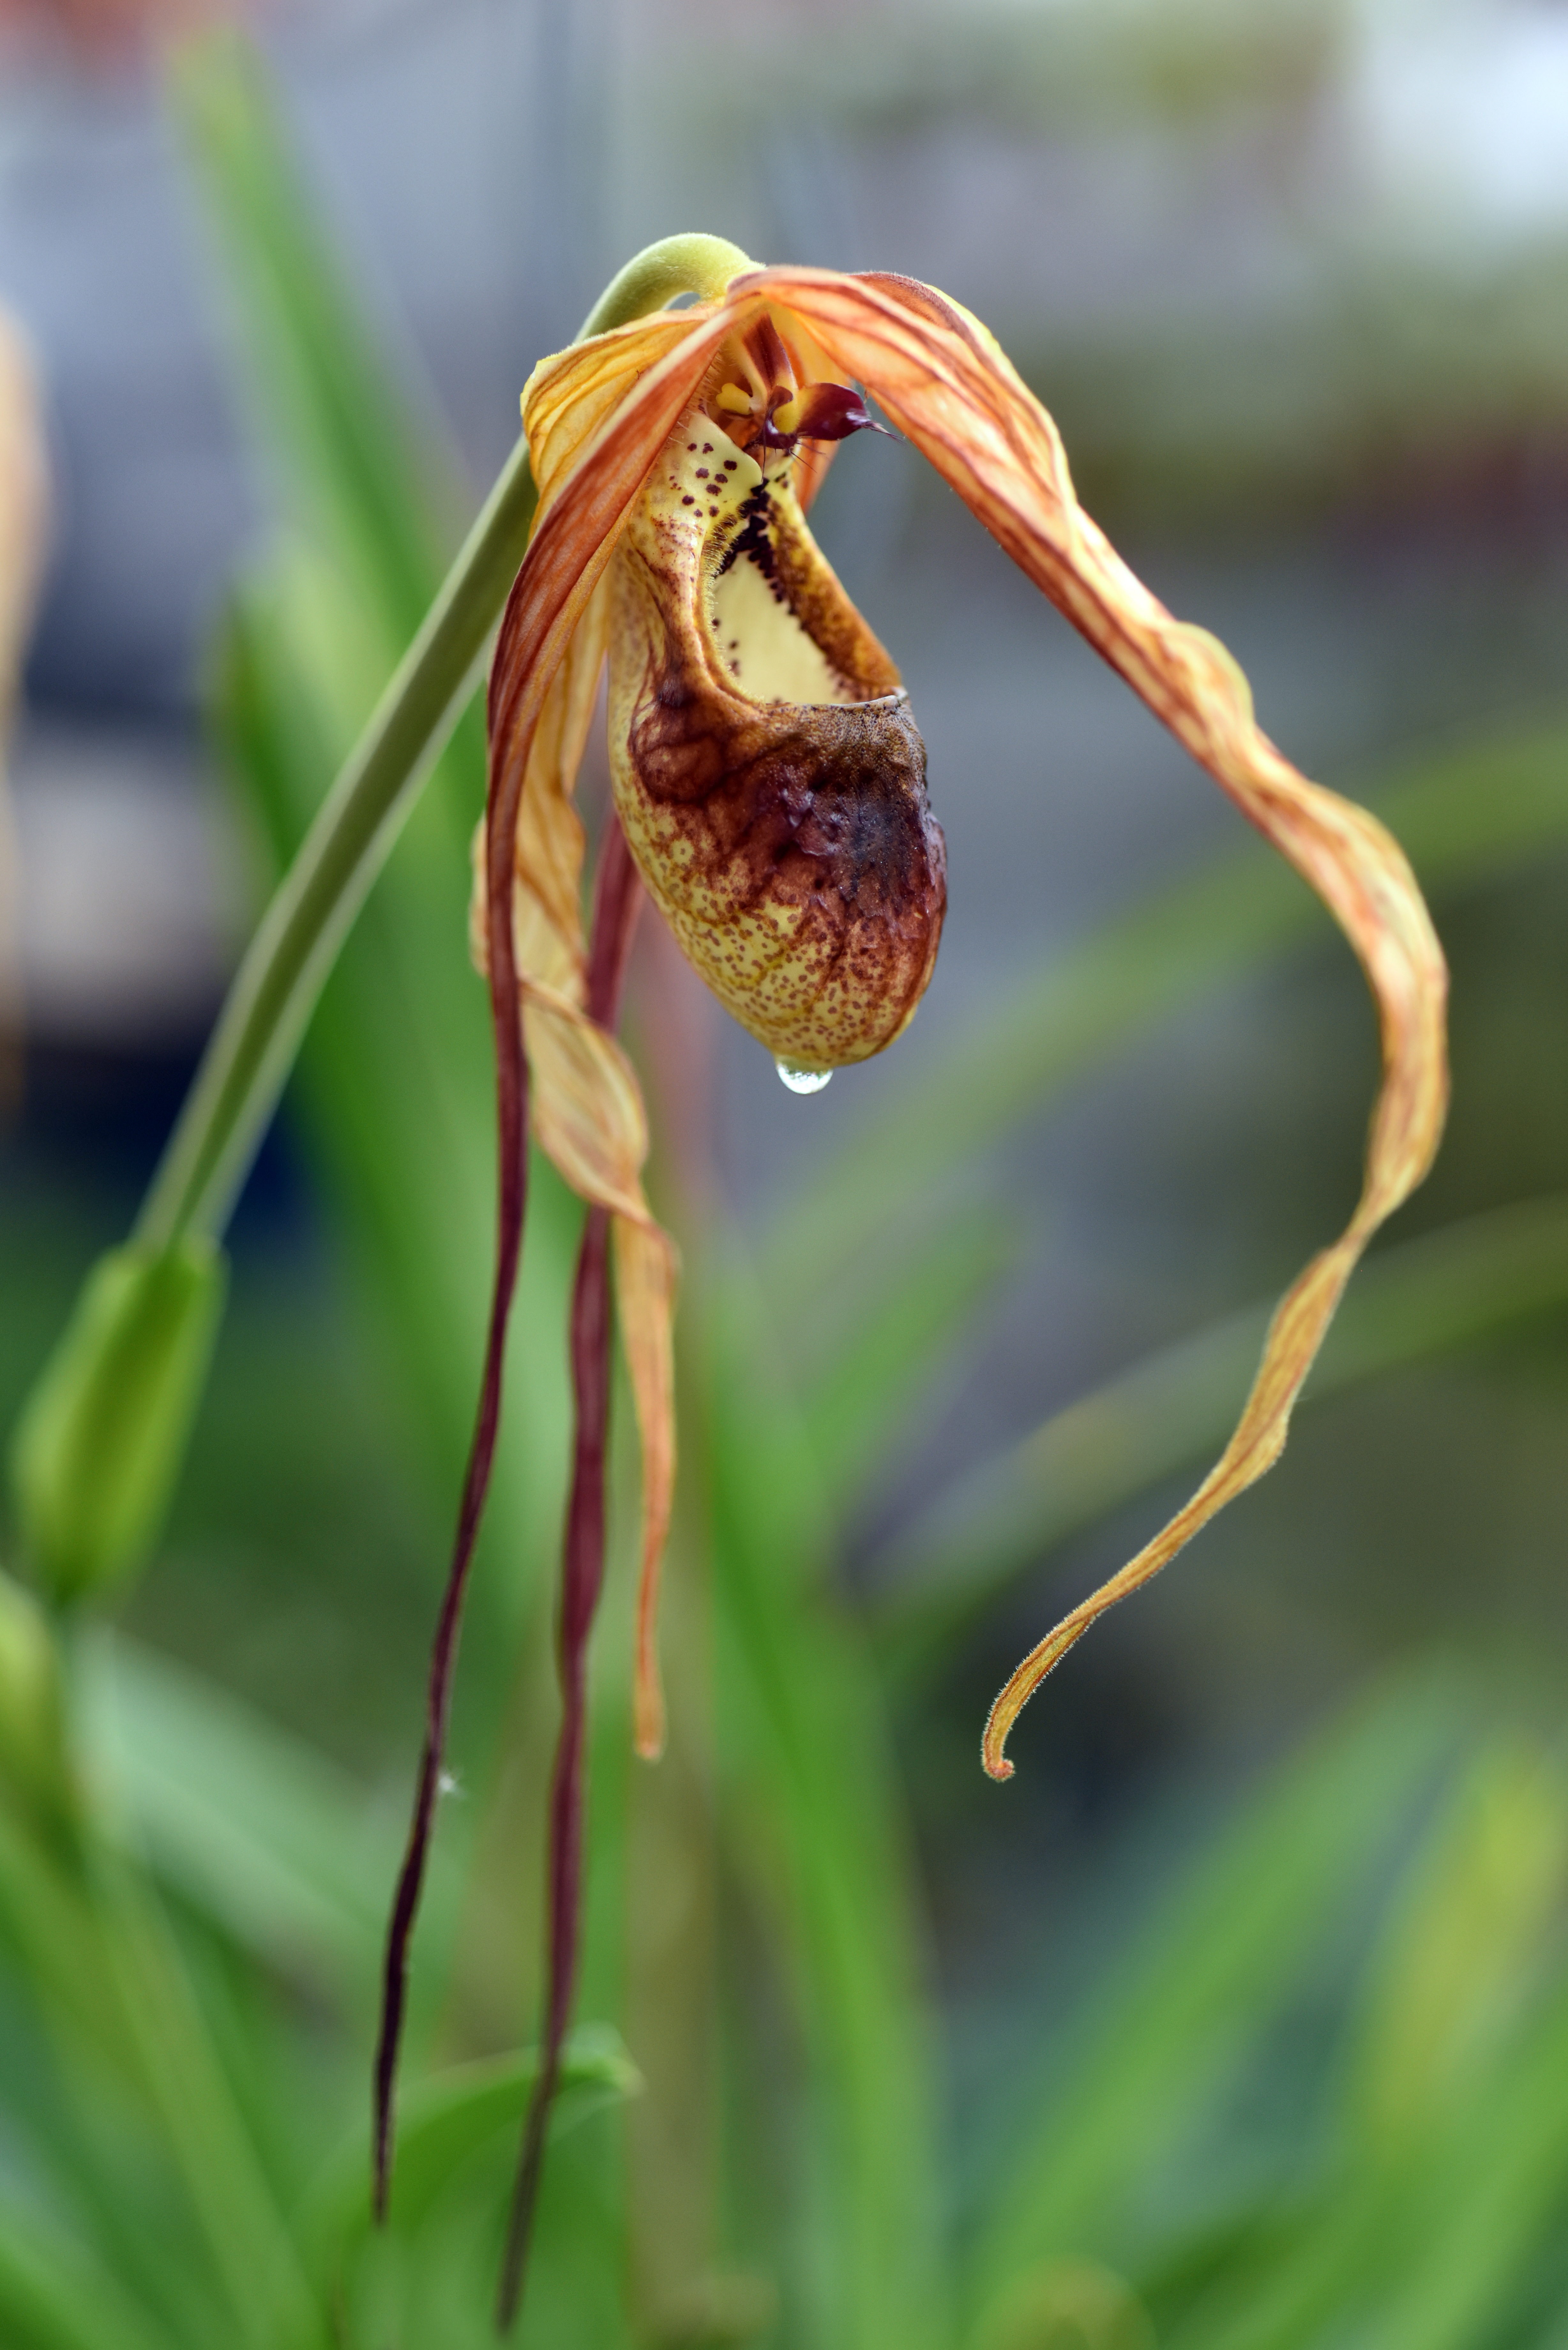
nature, plant, photography, leaf, flower, macro, botany, flora, orchid, wildflower, close up, exotic, bud, macro photography, flowering plant, grass family, plant stem, land plant, phragmipedium